Ferrari 612 Scaglietti

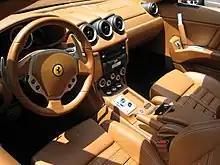
Interior with F1 paddle shift transmission

Two choices of transmissions were available on the 612, a 6-speed manual or the 6-speed automated manual paddle shift transmission designated the "F1A", a much refined version of the F1 transmission used in the 360. The gearbox is built by Graziano Trasmissioni. Reportedly, only 199 cars were built with the manual transmission, of which 60 were destined for US market.